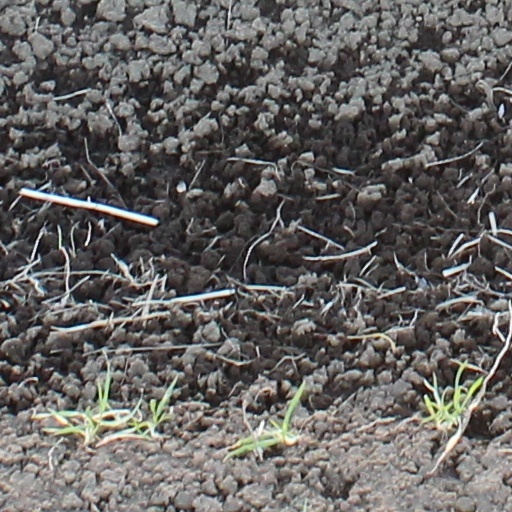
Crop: wheat